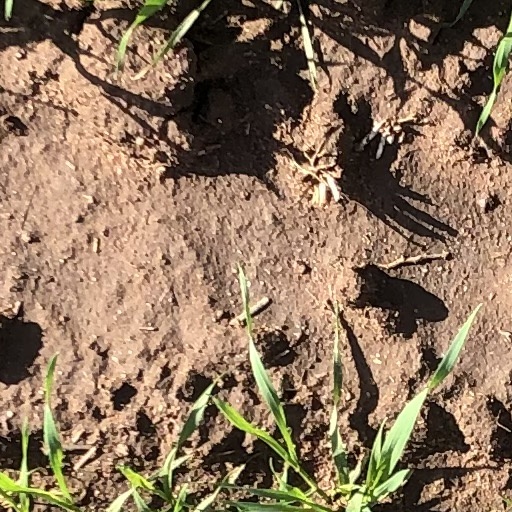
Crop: wheat